Leedsichthys

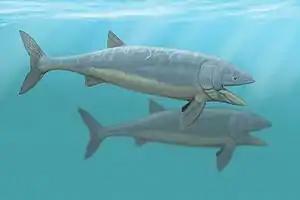
Restoration based on modern interpretation of the fossils

Although the remains of over seventy individuals have been found, most of them are partial and fragmentary. The skeleton of "Leedsichthys" is thus only imperfectly known. This is largely caused by the fact that many skeletal elements, including the front of the skull and the vertebral centra, did not ossify but remained cartilage. Furthermore, those that did ossify were gradually hollowed out during the lifetime of the animal by resorption of the inner bone tissue. In the fossil phase, compression flattened and cracked these hollow structures, making it extraordinarily difficult to identify them or determine their original form.